United Nations Square (Casablanca)

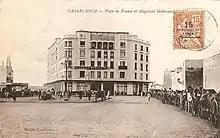
The Magasins Paris-Maroc building, located at the southern end of , was the first building of the European .

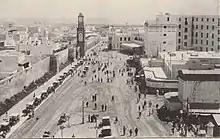
"Place de France" around 1917, with the clock tower and State Bank of Morocco branch at center

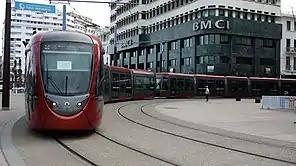
The Tramway winds in front of the BMCI building, through United Nations Square.

The area outside the walls of the old medina that is now United Nations Square, used to be the location of the "Souq Kbir", also referred to as , before French colonization. In 1908, after the French bombardment and invasion of Casablanca, the French commander Charles Martial Joseph Dessigny ordered the construction of a clock tower in the area, which then took the name, "Place de l'Horloge", "Square of the Clock". The square was then named "Place de France", "Square of France," and the surrounding area was developed by a team of French architects and urban planners chosen by the French "Résident général" Hubert Lyautey and led by Henri Prost.